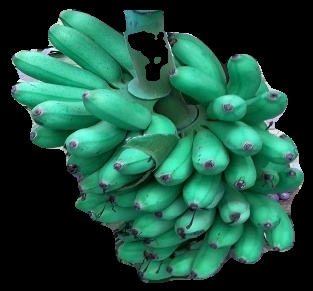
Variety: rasbale
Grade: grade1